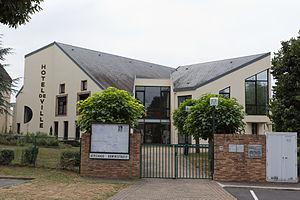
Villemoisson-sur-Orge est une commune française située à vingt-trois kilomètres au sud de Paris dans le département de l'Essonne en région Île-de-France. Elle fait partie de la communauté d'agglomération Cœur d'Essonne Agglomération.